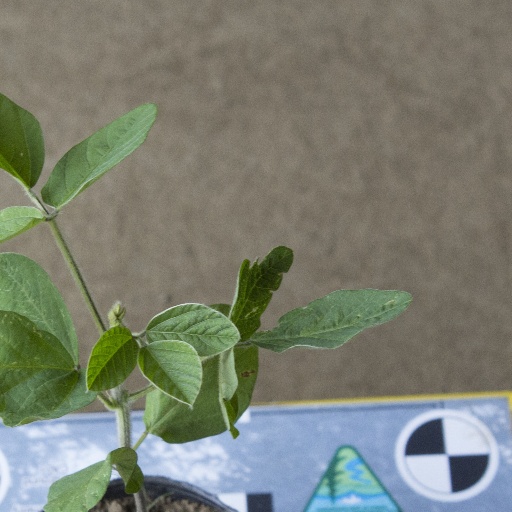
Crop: soybean